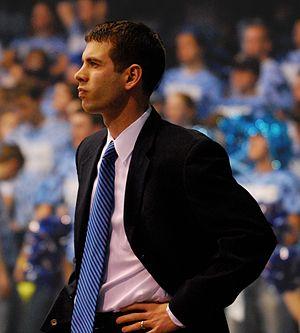
Brad Stevens, né le 22 octobre 1976 à Indianapolis dans l'Indiana est un entraîneur de basket-ball professionnel américain des Celtics de Boston depuis 2013. Auparavant, il était entraîneur à l'Université Butler d'Indianapolis. C'est un ancien joueur de basket-ball qui a grandi à Zionsville dans l'Indiana, où il a joué dans l'équipe de basket-ball de l'école Zionsville Community High et il détient quatre records scolaires. Après le lycée, il a fréquenté l'Université DePauw, où il joue au basket-ball et obtient un diplôme en économie. Il fait partie plusieurs fois de l'équipe All-conference et a été trois fois nommé à l' Academic All-America.
Le NBA All-Star Game 2017 est la 66ᵉ édition du NBA All-Star Game.